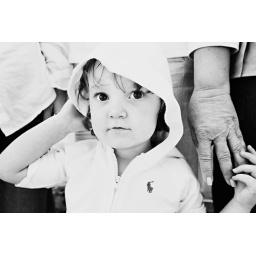
white girl in the hood.